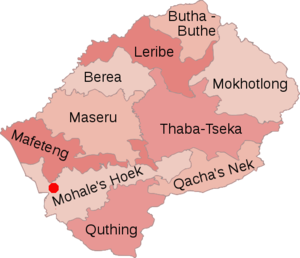
Carte des districts du Lesotho